The Ordeal of Gilbert Pinfold

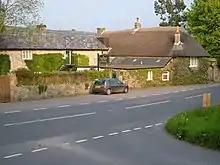
The Easton Court Hotel, Chagford, Waugh's bolthole where he finished writing "Pinfold"

Waugh worked on the Pinfold novel intermittently during the next two years. After his return from Jamaica he set the book aside, confining his writing to journalism and occasional prefaces—"neat little literary jobs". There is no mention of "Pinfold" in his diary or in letters. Waugh's biographer Martin Stannard describes Waugh at this time as physically lazy, unable to harness his still considerable mental energies—the diary entry for 12 July 1955 notes the pattern of his days: "the morning post, the newspaper, the crossword, gin". Waugh's longstanding feud with the Beaverbrook press preoccupied him, particularly after an uninvited visit to Piers Court by the "Daily Express" journalist Nancy Spain in June, that left Waugh "tremulous with rage". In March 1956 Spain attacked Waugh in an "Express" article, after which he began a libel action against her and her paper. Meanwhile, preparations for his daughter Teresa's coming-out ball provided a further hindrance to progress on the novel. It is not until 11 September 1956 that his diary records: "I have resumed work on "Pinfold"". Soon after, he was writing 1,000 words a day—on 26 September he told his friend Ann Fleming that "the mad book is going to be very funny I believe". A week later he asked his friend Daphne Fielding for permission to dedicate the book to her.